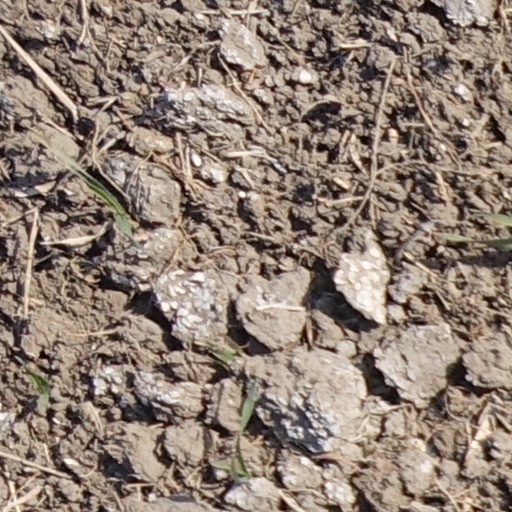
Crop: wheat